John Blakey

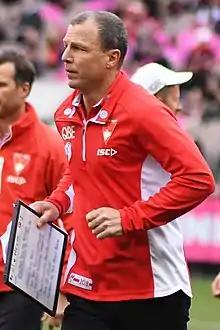
Blakey with Sydney in August 2018

John Blakey (born 24 July 1966) is a former Australian rules footballer who played 359 games in the Australian Football League.